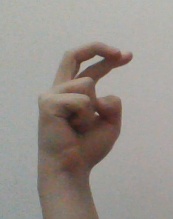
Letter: zay